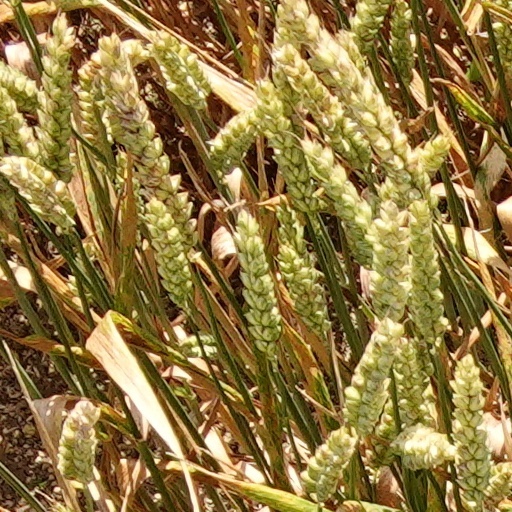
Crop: wheat